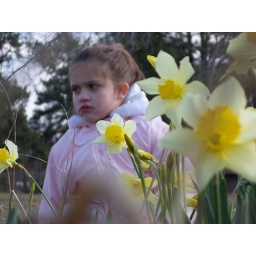
Madison in a flower field